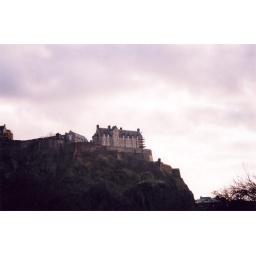
castle hill in gloaming